Kitengela

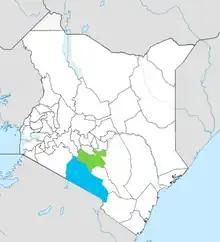
Kajiado County (blue) within Nairobi Metro (green)

Kitengela is a town in Kajiado County just south of Nairobi and is part of the Nairobi Metropolitan Area. Kitengela is one of the fastest growing urban areas of Kenya according to census data of 2019, having tripled in population inflows since 2009. It has an urban population of 154,436 people.